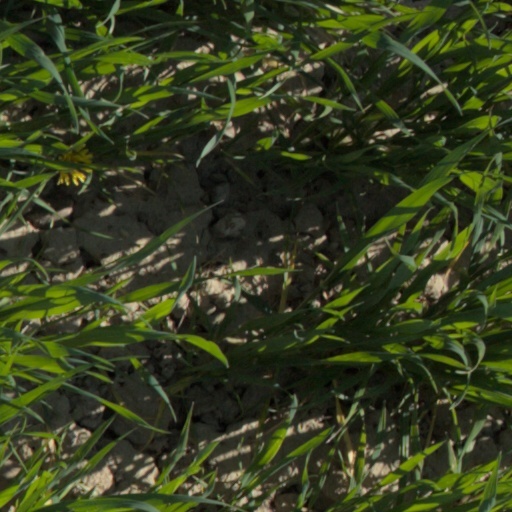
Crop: wheat